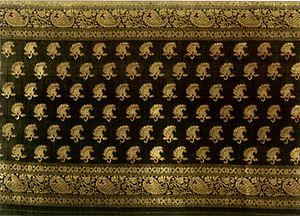
Le zari est un fil régulier traditionnellement en or fin ou en argent utilisé dans les vêtements traditionnels indiens et pakistanais, notamment comme brocart sur des saris, etc. Ce fil est tissé dans des tissus, principalement en soie, pour créer des motifs complexes. On pense que cette tradition a débuté pendant l'ère moghole et que l'échange culturel à Surate entre les pèlerins du Haj et les Indiens a été un facteur majeur dans l'arrivée de ce type d'artisanat en Inde. Au cours des âges védiques, le zari est associé au grand apparat des dieux, des rois et des figures littéraires. Aujourd'hui, dans la plupart des tissus, le zari n'est pas en or et en argent véritables, mais se compose d'un fil de coton ou de polyester, enveloppé d'un fil métallique doré ou argenté.
Cet article recense les sites inscrits au patrimoine mondial en Inde.